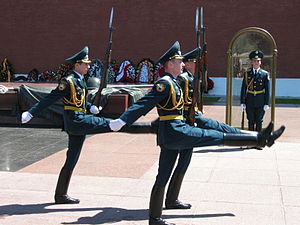
Strækmarch
Vagtskifte i strækmarch ved den ukendte soldats grav ved Kremls mur.
Strækmarch er en særlig militær march, der som regel udføres i formelle militærparader og andre formelle ceremonier. Mens der marcheres i formation, svinger soldaterne sine ben i fuldstændig ensartethed til en næsten horisontal position mens knæerne holdes udstrakte. Hos mange militære styrker er marchen modificeret til løft af benene i en lavere vinkel. Oprindelsen af strækmarch kan føres tilbage til prøjsiske militærøvelser i midten af det 18. århundrede, hvor den kaldtes stechschritt eller stechmarsch. Strækmarch, der som regel benyttes som et nedsættende udtryk, benyttes officielt af militære styrker i næsten tredive lande, der stadig opretholder denne tradition.